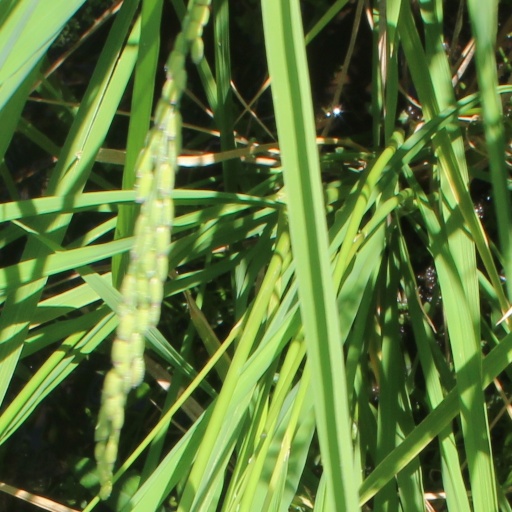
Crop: rice